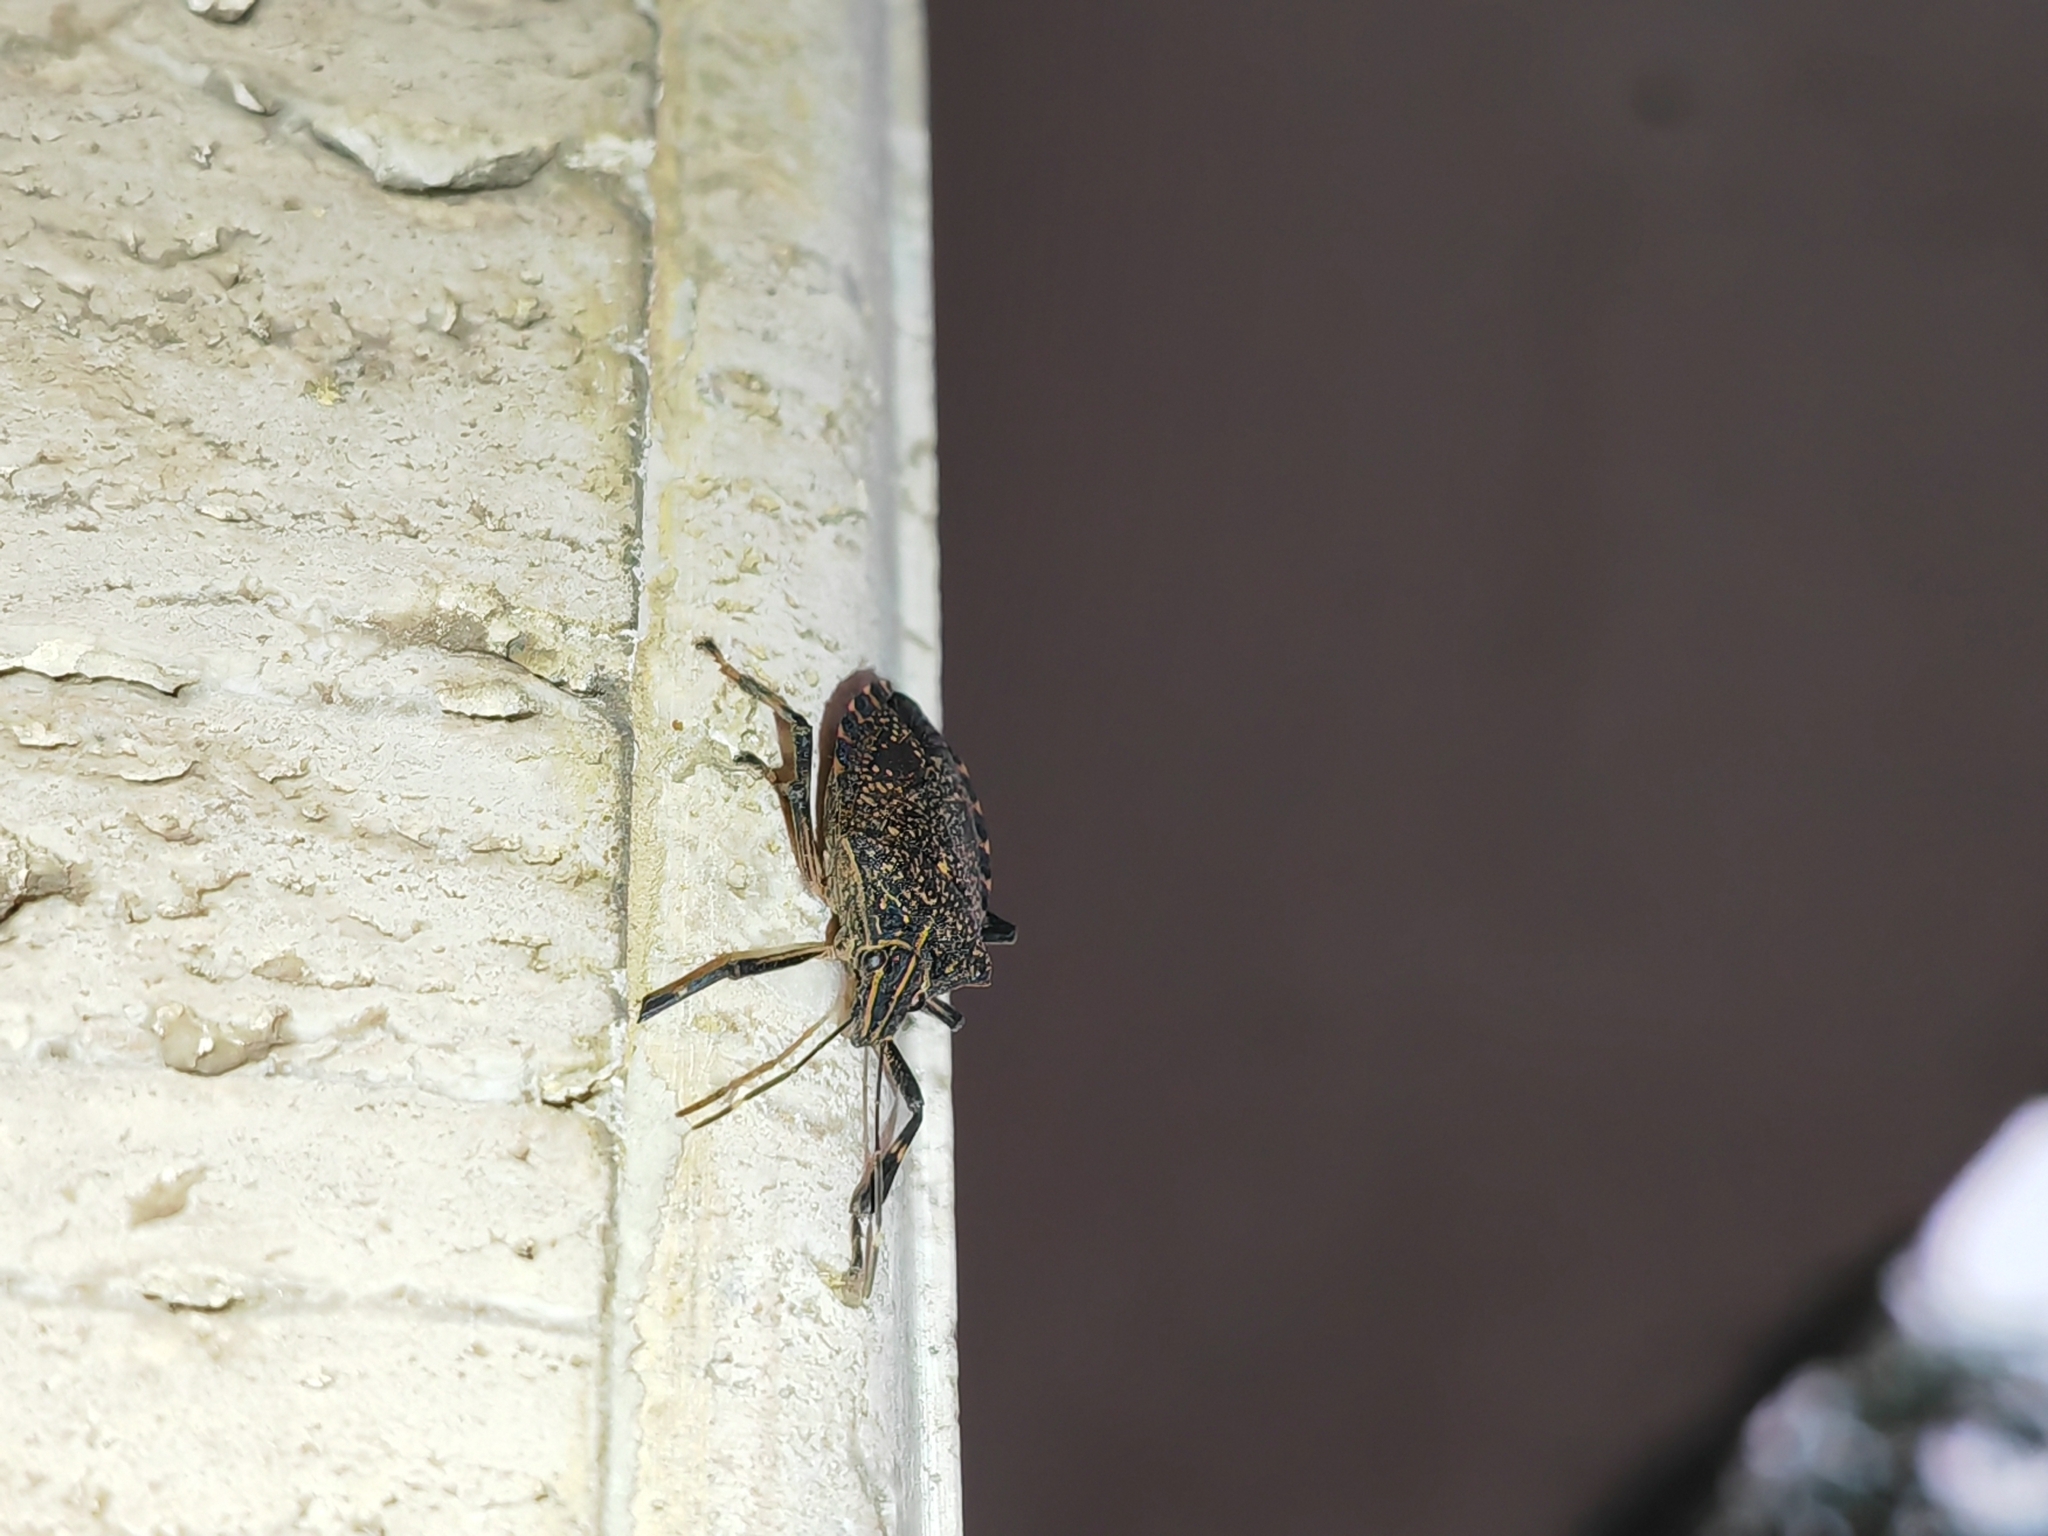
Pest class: stink_bug